W. J. Varley

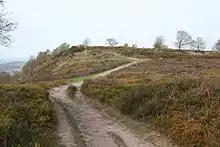
Maiden Castle on the summit of Bickerton Hill

One of his early independent excavations was carried out between 1933 and 1935 at the Bronze Age Bleasdale Circle, near Bleasdale, Lancashire, now considered to be an urnfield with a mound ringed by oak posts and enclosed in a palisade. Bleasdale was then the only known timber circle where any of the wood had survived. An earlier partial investigation of the site had been carried out in 1898–1900, but Varley was the first to investigate the outer palisade and the larger area it enclosed. He classified the site as a palisade-barrow, similar to the Dutch examples at Calais Wold and Langedijk, but stressed its unique layout. At the time of his excavation, the site was partially reconstructed using concrete posts, and four surviving oak posts were moved to Harris Museum, Preston, which still has a permanent exhibit on the site and the two excavations.